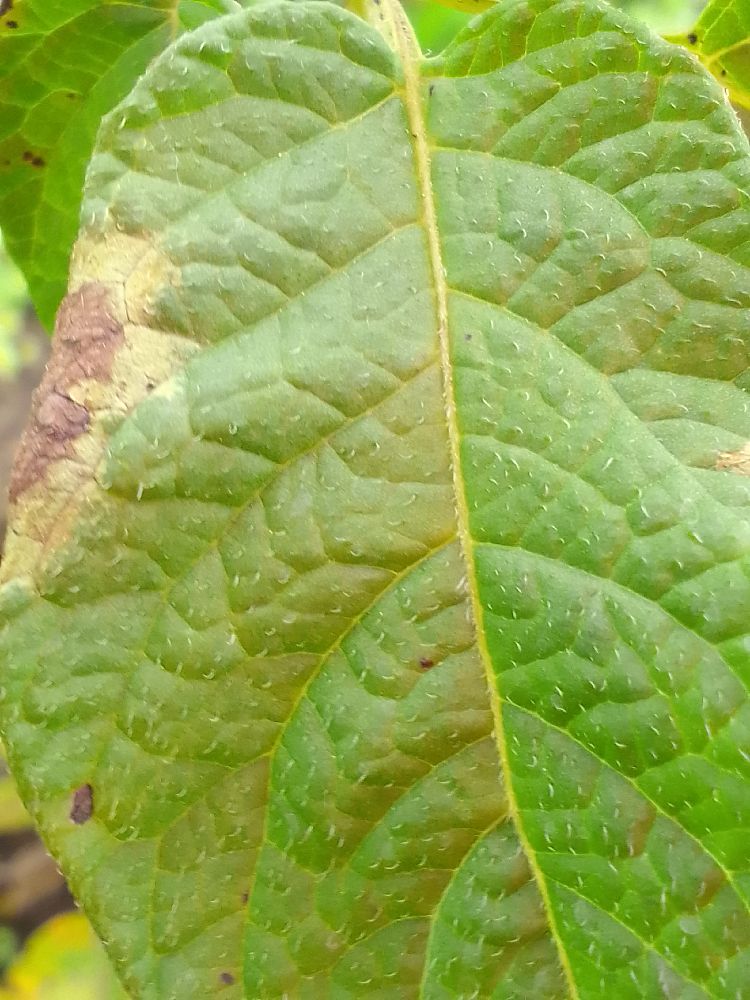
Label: Late blight